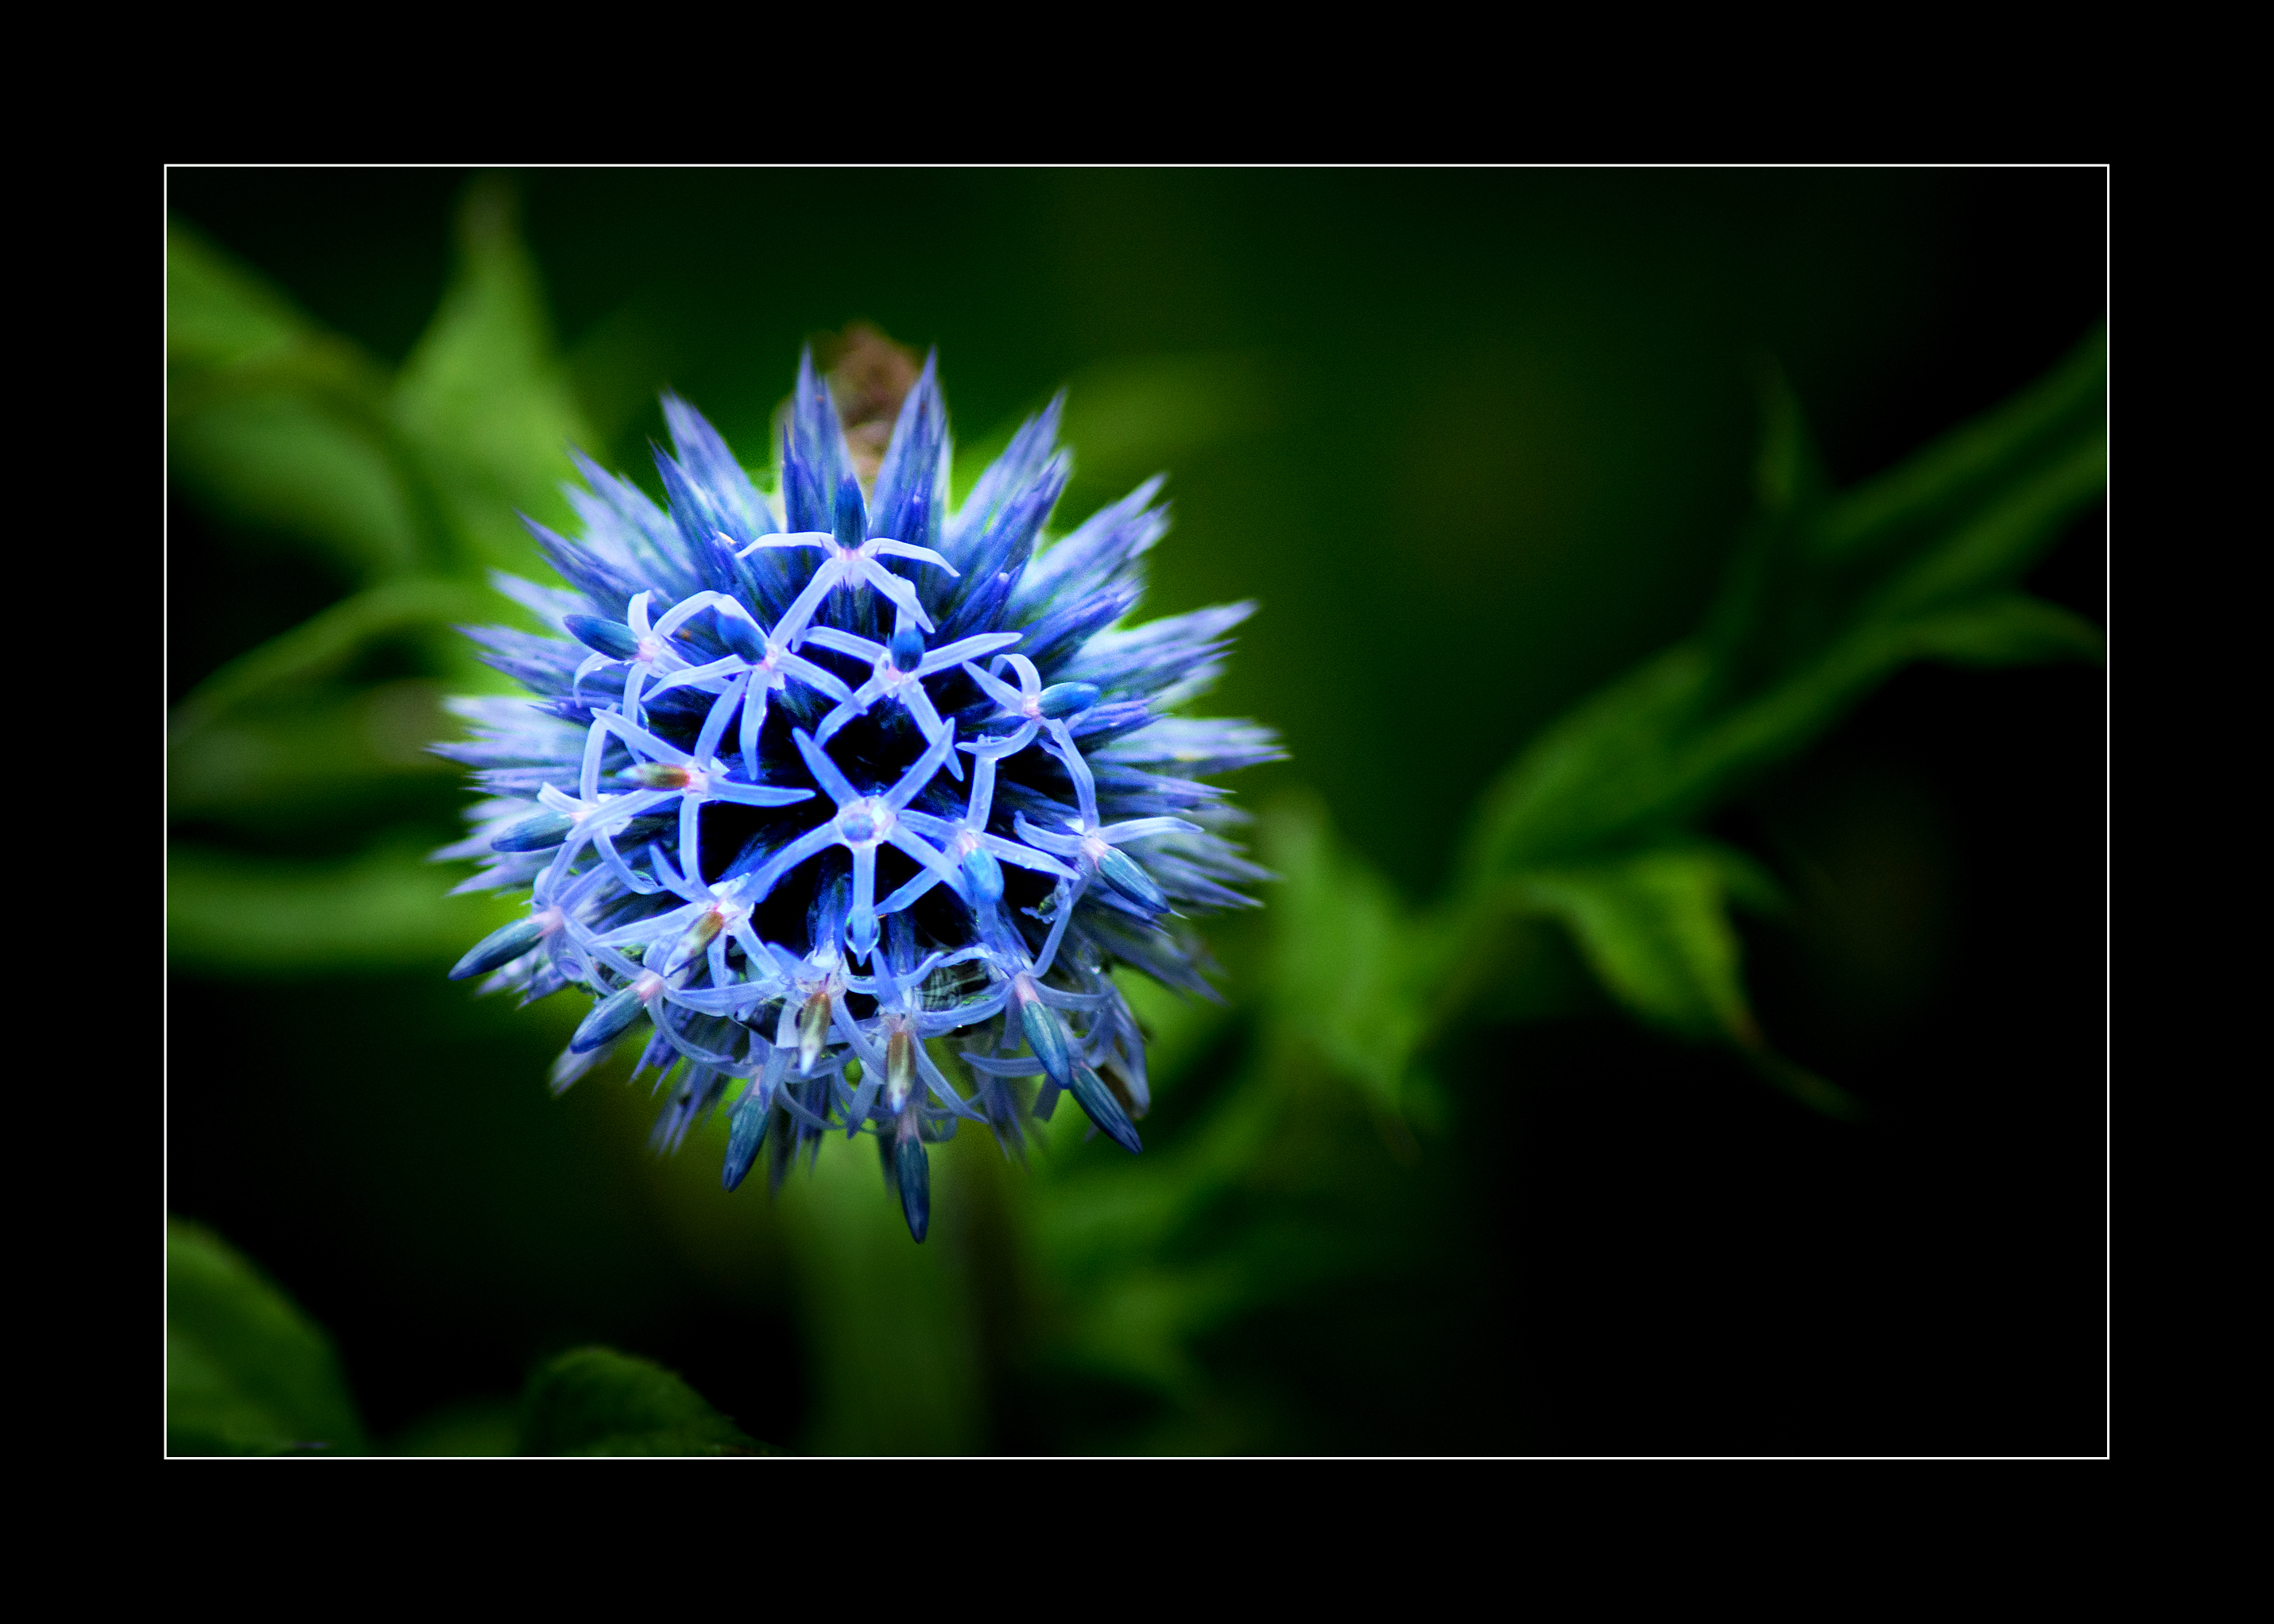
sharp, plant, leaf, round, flower, petal, foliage, green, macro, small, botany, blooming, blue, black, garden, flora, globe, spike, wildflower, circular, thistle, macro photography, globethistle, flowering plant, daisy family, land plant